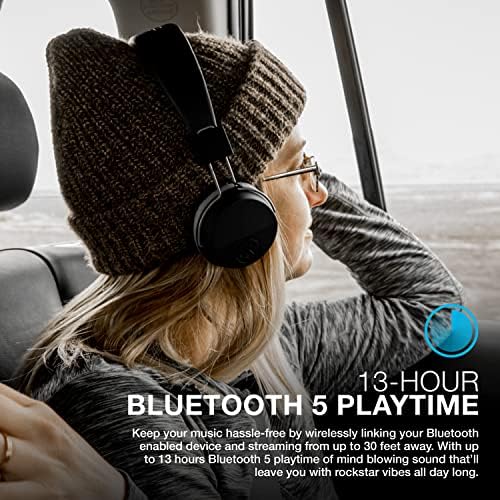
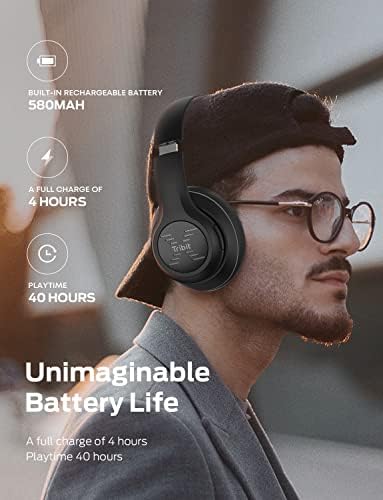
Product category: headphones
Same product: no